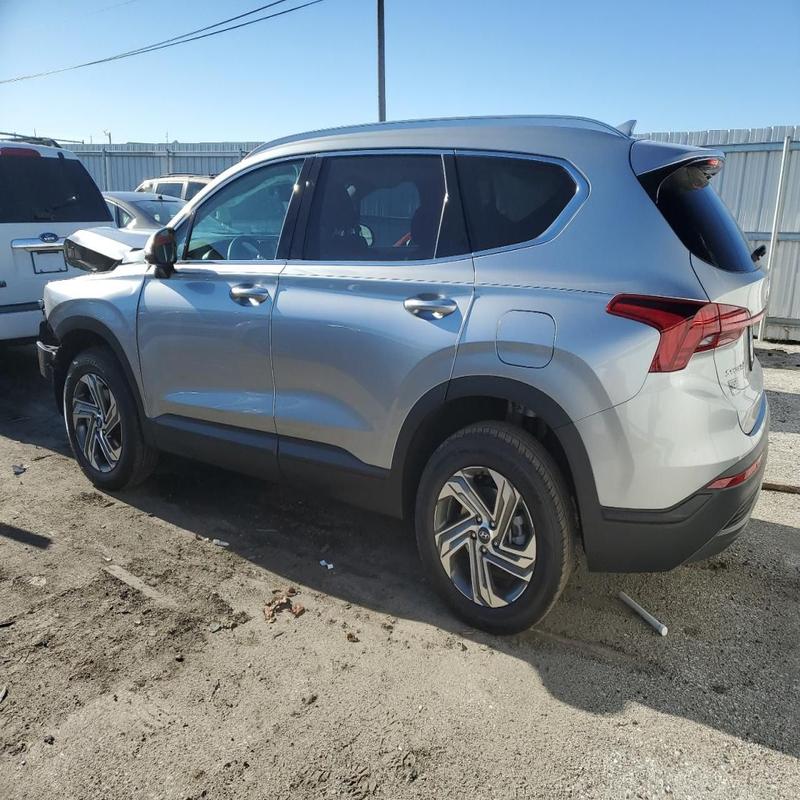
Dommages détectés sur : capot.
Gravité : mineur